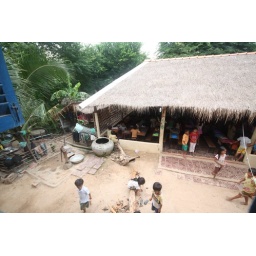
You'll see the pumping water well. Also, there's a palm tree between the toilet and the well.Taken by Denise SoIMG_7040